Adam Kokesh

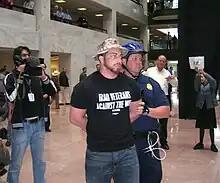
Kokesh being arrested at Senate Hart office building on April 26, 2007.

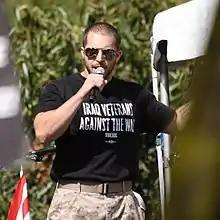
Kokesh speaking at an anti-war protest in September 2007 wearing combat uniform.

In April 2007, Kokesh and a number of other activists were arrested after protesting the Iraq war in the Senate Hart Office Building. Kokesh had performed a ceremony for lost service members using an American flag.